Grantham Island

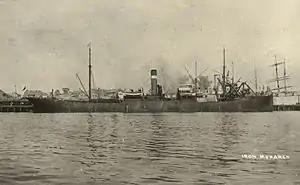
Postcard of the merchant vessel "Iron Monarch" (formerly SS "Koolonga") pre-1937.

In 1937, the 28 ft cutter "Sylvia" was wrecked in Port Lincoln harbour on returning from a picnic on Grantham Island. The steamer "Iron Monarch" was going astern from the jetty when the cutter passed behind it to inspect the vessel. "Sylvia" was sucked into Iron Monarch's propeller and sank immediately. Two men clung to the rudder of "Iron Monarch"'s propeller while is turned, while the other four aboard climbed into a dinghy which had been towed behind the cutter. The six occupants of the cutter all survived.